Dresden Castle

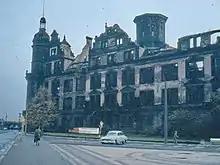
Ruins of the castle, 1980

For the first 15 years after the end of the Second World War, no attempt was made to rebuild the castle, except to install a temporary roof in 1946. Restoration began in the 1960s with the installation of some new windows and progressed slowly in following decades (see the photo of the central wing from 1980). The castle's restoration is ongoing, with part of the State Apartments reopening in September 2019.